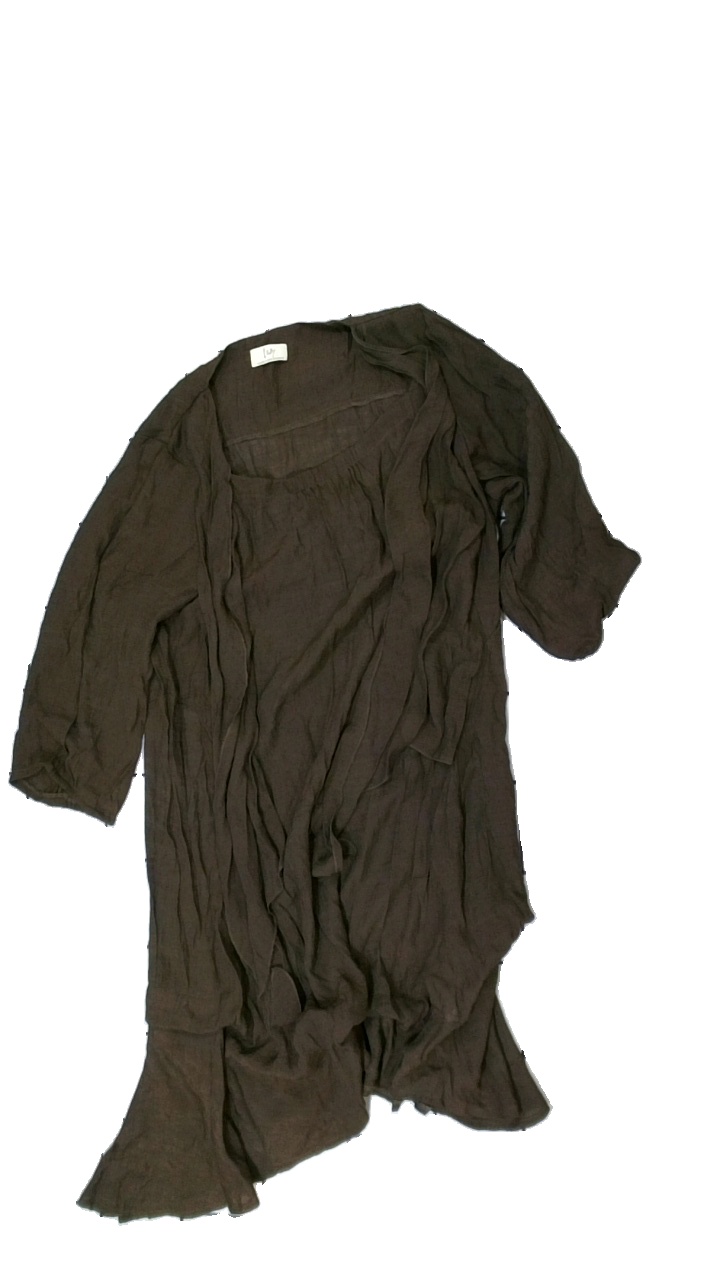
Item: Dress (Ladies)
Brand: Isay
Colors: Brown
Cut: Regular, Loose
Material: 53% cotton, 47% polyester
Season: All
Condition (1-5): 3
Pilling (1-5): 4
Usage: Reuse
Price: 50-100